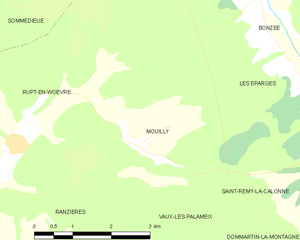
Mouilly est une commune française située dans le département de la Meuse, en région Grand Est.